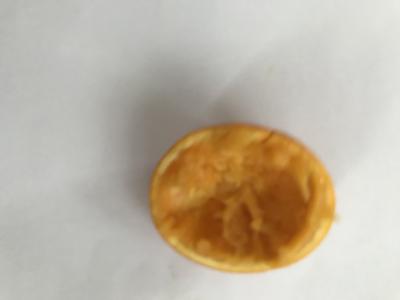
Label: generalcompost